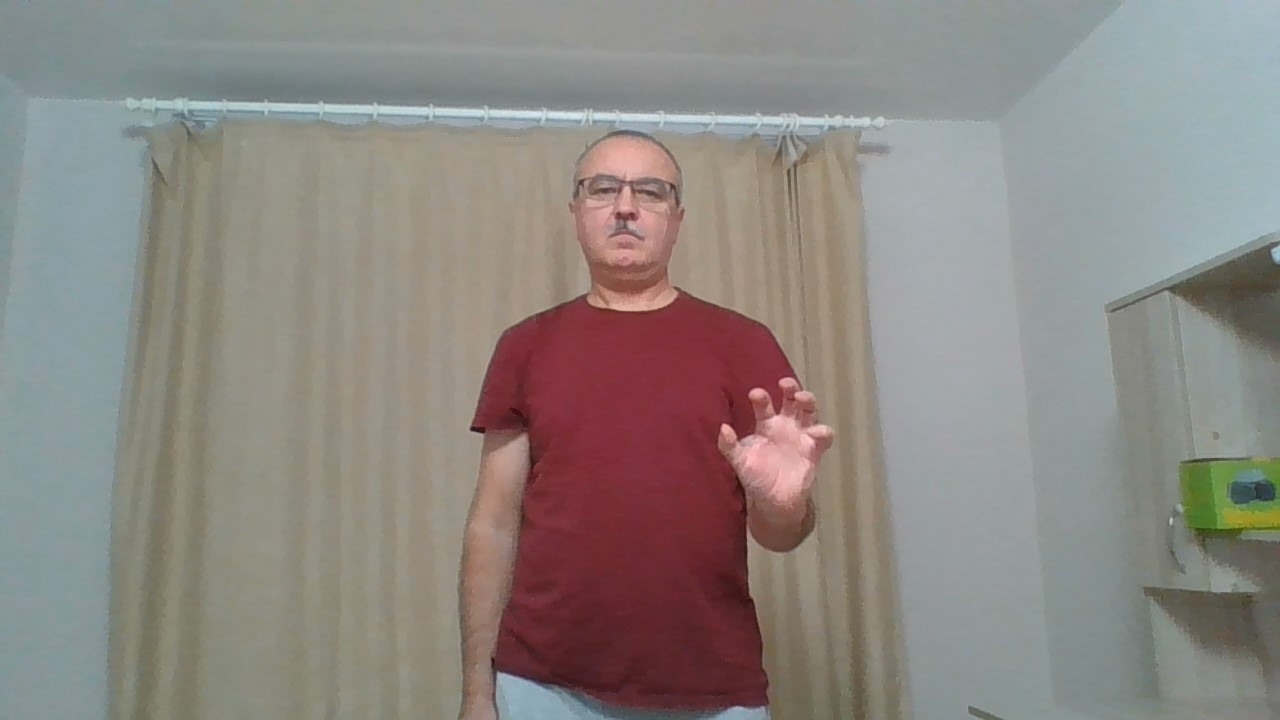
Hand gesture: grabbing